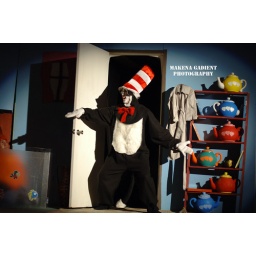
cat in the hat 10